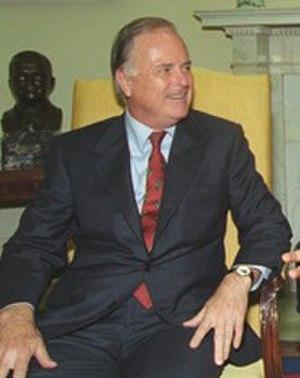
Richard « Dick » Joseph Riordan, né le 1ᵉʳ mai 1930 à New York dans le quartier de Flushing, est un homme d'affaires et politique américain membre du Parti républicain, secrétaire à l'Éducation de l'État de Californie de 2003 à 2005 et maire de Los Angeles de 1993 à 2001.